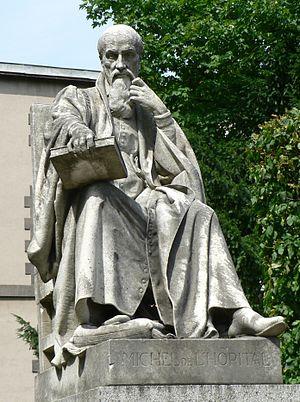
Eugène Sollier: Michel de l'Hospital, statue, 1881, Parc de la Sainte-Chapelle à Riom. L'oeuvre est datée et signée.
Cet article recense les œuvres d'art dans l'espace public du Puy-de-Dôme, en France.
Michel de L'Hospital, parfois orthographié de L'Hôpital, né selon les sources entre 1503 et 1507, au château de la Roche à Chaptuzat, près d'Aigueperse, en Auvergne, et mort le 13 mars 1573 au château de Belesbat à Boutigny-sur-Essonne, est conseiller au parlement de Paris, ambassadeur au concile de Trente, maître des requêtes, surintendant des finances, chancelier de France et poète latin. Son nom reste associé aux tentatives royales de pacification civile durant les guerres de religion.